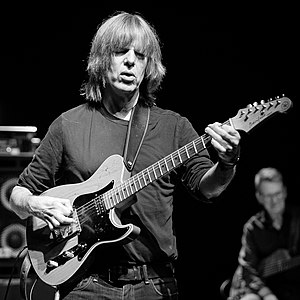
Mike Stern
Mike Stern på scenen i 2018